Numaga

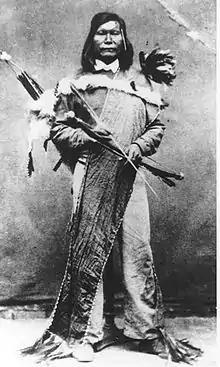
Numaga

Numaga ( 1830 – November 5, 1871) was a Paiute leader during the Paiute War of 1860 that centered on Pyramid Lake in what is now Nevada in the United States. The war was caused by an influx of miners and ranchers after silver was discovered in the Comstock Lode near to Carson City. The newcomers assaulted the Paiutes and destroyed their foods supplies. When the Paiutes responded, the U.S. Army used force to suppress them. Both before and after the war, Numaga was a strong advocate of peace and did much to reduce the violence on both sides. He died of tuberculosis, a "white man's disease", in 1871.